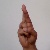
The image shows a hand gesture representing the letter 'R' in Indian Sign Language.